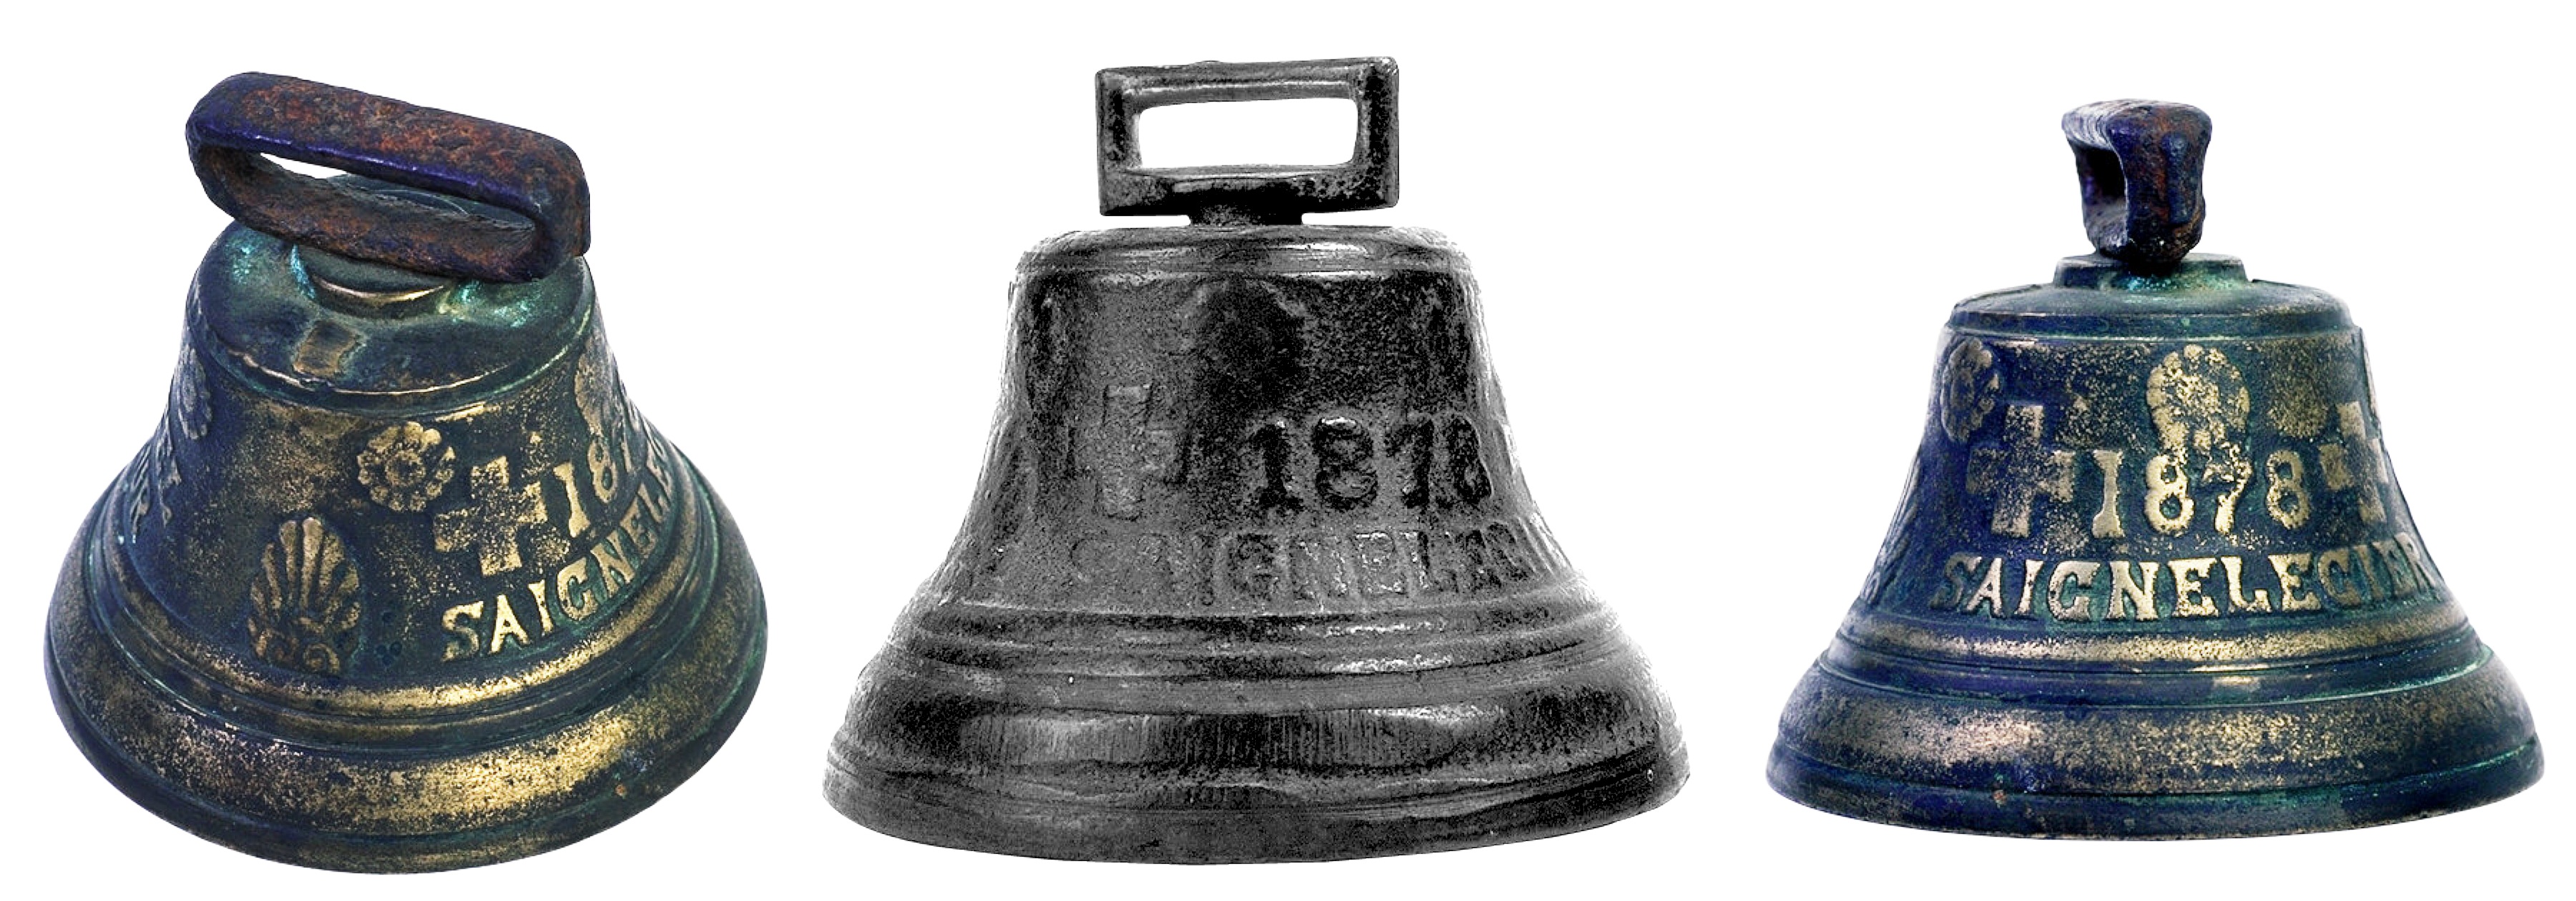
utensil, music, vintage, retro, bell, collection, signal, church, musical instrument, glass bottle, history, souvenir, hobby, ringing, accessory, png file, melodic